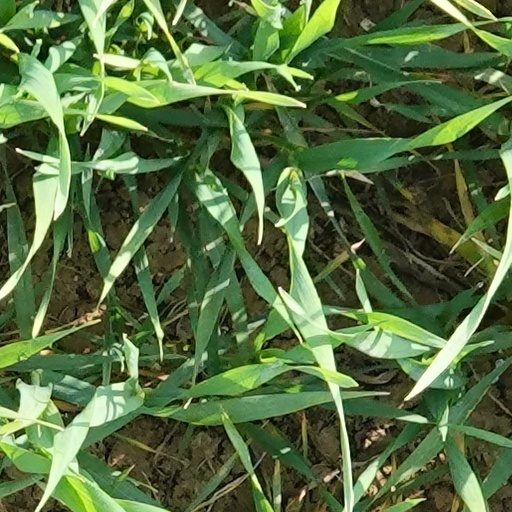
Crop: wheat